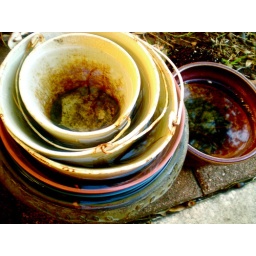
So we have a collection of flower pots that always over flow with water after it rains.